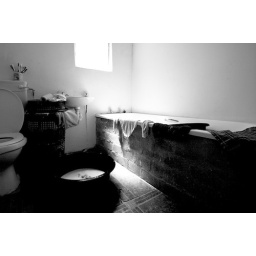
Imizamo Yethu: bathroom in a brick house